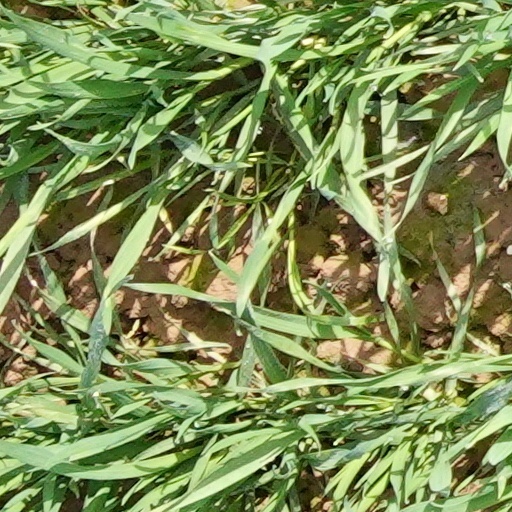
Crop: wheat